Hong Kong Jockey Club

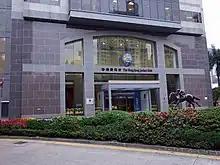
The head office in Happy Valley

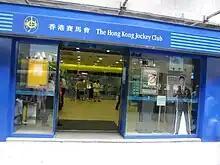
An off-course betting branch of the Hong Kong Jockey Club in Man Yue Street, Hung Hom.

The HKJC has a legal monopoly over betting on horse racing and football. In 1974, it opened 6 off-course branches where the members of the public could wager on horse race meets at the club's Happy Valley racecourse. There are now in excess of 100 betting branches throughout the territory that accept bets on racing and football, as well as buy Mark Six lottery tickets.